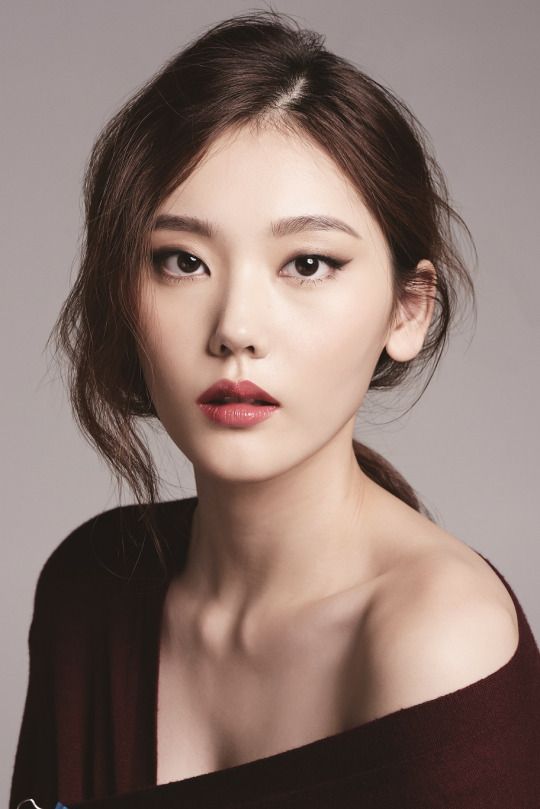
Gender: women